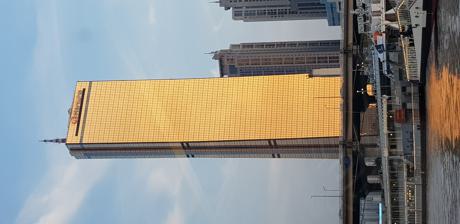
Building: 63 Building
Country: South Korea
Year built: 1985
Skyscraper in Seoul, South Korea 63 Building General information Location Yeouido , Yeongdeungpo District , Seoul South Korea Coordinates 37°31′11″N 126°56′24″E / 37.51972°N 126.94000°E / 37.51972; 126.94000 Opened July 27, 1985 Owner Hanwha Group ( Hanwha 63 City Corp. ) Height Antenna spire 274 m (899 ft) Roof 249.6 m (819 ft) Top floor 240 m (790 ft) Technical details Floor count 63 (3 underground) Floor area 166,207 m (545,299 ft) Lifts/elevators 37, by Hitachi / GoldStar (modernized by Mitsubishi Electric ) Design and construction Architect(s) Harry D. Som and Helen W. Som, Som and Associates, ChunMyeong Park Website http://www.63realty.co.kr/ The 63 Building ( Korean : 63빌딩 ; RR : Yuksam Building ), officially called 63 SQUARE (formerly Hanwha 63 City ), is a skyscraper on the island of Yeouido , overlooking the Han River in Seoul , South Korea. At 249.6 m (819 ft) high, it was the tallest building outside North America when it was opened on July 27, 1985, and it is the second-tallest gold-clad building in the world after Grand Lisboa in Macau . It stood as South Korea's tallest building until the Hyperion Tower surpassed it in 2003, but remained the country's tallest commercial building until the Northeast Asia Trade Tower was topped-out in 2009. The 63 Building was built as a landmark for the 1988 Summer Olympics . 63 is something of a misnomer since only 60 floors are above ground level. Floors 61–63 are restricted areas. The skyscraper is the headquarters of Korea Life Insurance , Industrial Bank of Korea Securities , and other major financial companies. The design of the structure is based on the Hanja character for person or human being (人 or in ) in a subtle reference by the designers to the business of Daehan Life, the insurance company that constructed the building. History Construction The 63 Building's construction broke ground in February 1980, at the height of South Korea's economic boom. It was built at a cost of 180 billion won , and construction was completed in May 1985. It was originally named the DLI 63 building, for Daehan Life Insurance. In 2000, Hanwha Group renamed the building 63 City and it became part of the group in 2002. 63 Building and Present It was temporarily opened on July 5, 1985, and the completion ceremony was fully opened on July 27, the same year, and was held on September 30. It was the tallest building in the world when excluding North America , beating the Sunshine 60 building in Tokyo , Japan at the time of its completion, before the OUB centre was built in Singapore in 1987 and the Bank of China Tower in Hong Kong in 1990. During the 1988 Seoul Olympics , the torch was lit at the Bonghwadae in front of the 63 Building, and it became famous around the world. Originally, it was the headquarters of Korea Life Insurance of Shindonga Group, but it was dismantled in 1997 due to the IMF , and the 63 Building was moved to Hanwha Group . The Seoul International Fireworks Festival began in 2000 and was canceled in 2001 in the aftermath of the September 11 terrorist attacks in the United States, and the event dates were adjusted in consideration of the 2002 Korea-Japan World Cup . It has been designated as an official World Cup cultural event. The 63 Building was also owned by Hanwha Group when Korea Life Insurance (currently Hanwha Life Insurance) was acquired and incorporated into Hanwha Group in September. [ when? ] 63 Building's new refurbishment was carried out in three stages. A total of 13,944 exterior wall glass sheets were completely replaced during the second phase of construction, especially for safety purpose. The first phase of construction began in February 2005 and was completed in July 2009, while the second phase began construction in March 2010. In 2012, the evacuation safety zone was set up on the 21st and 38th floors of the 63 Building, and was renovated in April 2013. The second phase was completed in May 2013, the third phase began construction in July 2011, and the second phase was completed on January 12, 2014, and the carpet tile construction was carried out on January 18, the same year. In May 2015, the 63 Building celebrated its 30th anniversary with a special 30% discount event to mark the 30th anniversary of the opening of the 63 Restaurant. In July 2016, the third phase of construction was completed. Facilities The 60th floor houses the world's highest art gallery and an observation deck known as the 63 Golden Tower, that allows visitors to see as far as Incheon on clear days. The 59th floor features international restaurants called Walking in the Cloud , while the 58th floor houses family restaurants called Touch the Sky . Observation elevators equipped with windows enable passengers to view the city on their way to/from the observation deck. In the evening, some elevators are available exclusively for couples. These are known as Love Elevators which give guests a one-minute ride. The lower floors house an indoor shopping mall with approximately 90 stores, an IMAX theater, and a large aquarium . A convention center and banquet hall are also housed within the building. Ticket Prices for Visitors Visiting facilities over 19 years of age 13 to 18 years of age 36 months and over 12 years old. 63art ₩13,000 ₩12,000 ₩11,000 aqua planet 63 ₩25,000 ₩23,000 ₩21,000 In popular culture The 63 Building is featured in the 2000 computer game SimCity 3000 Unlimited and is featured on its cover. In the game, it can be built as a landmark titled the 'Korea Life Building'. It also appeared in a sequel game, SimCity 4 , as a DLC landmark building. The 63 Building is featured in the 2012 disaster film The Tower , of which the building was used as director Kim Ji-hoon's inspiration to create the fictional 120-story twin tower Tower Sky complex. Gallery 63 Building photographed in May 2023. Topped-out 63 Building photographed in June 1984. 63 building was photographed in 2007. At sunrise, the 63 Building begins to glow. For twenty minutes at sunrise, the eastern side of the building is blindingly bright. See also South Korea portal List of skyscrapers Korean architecture Hyperion Tower List of tallest buildings in Seoul List of tallest buildings in South Korea References